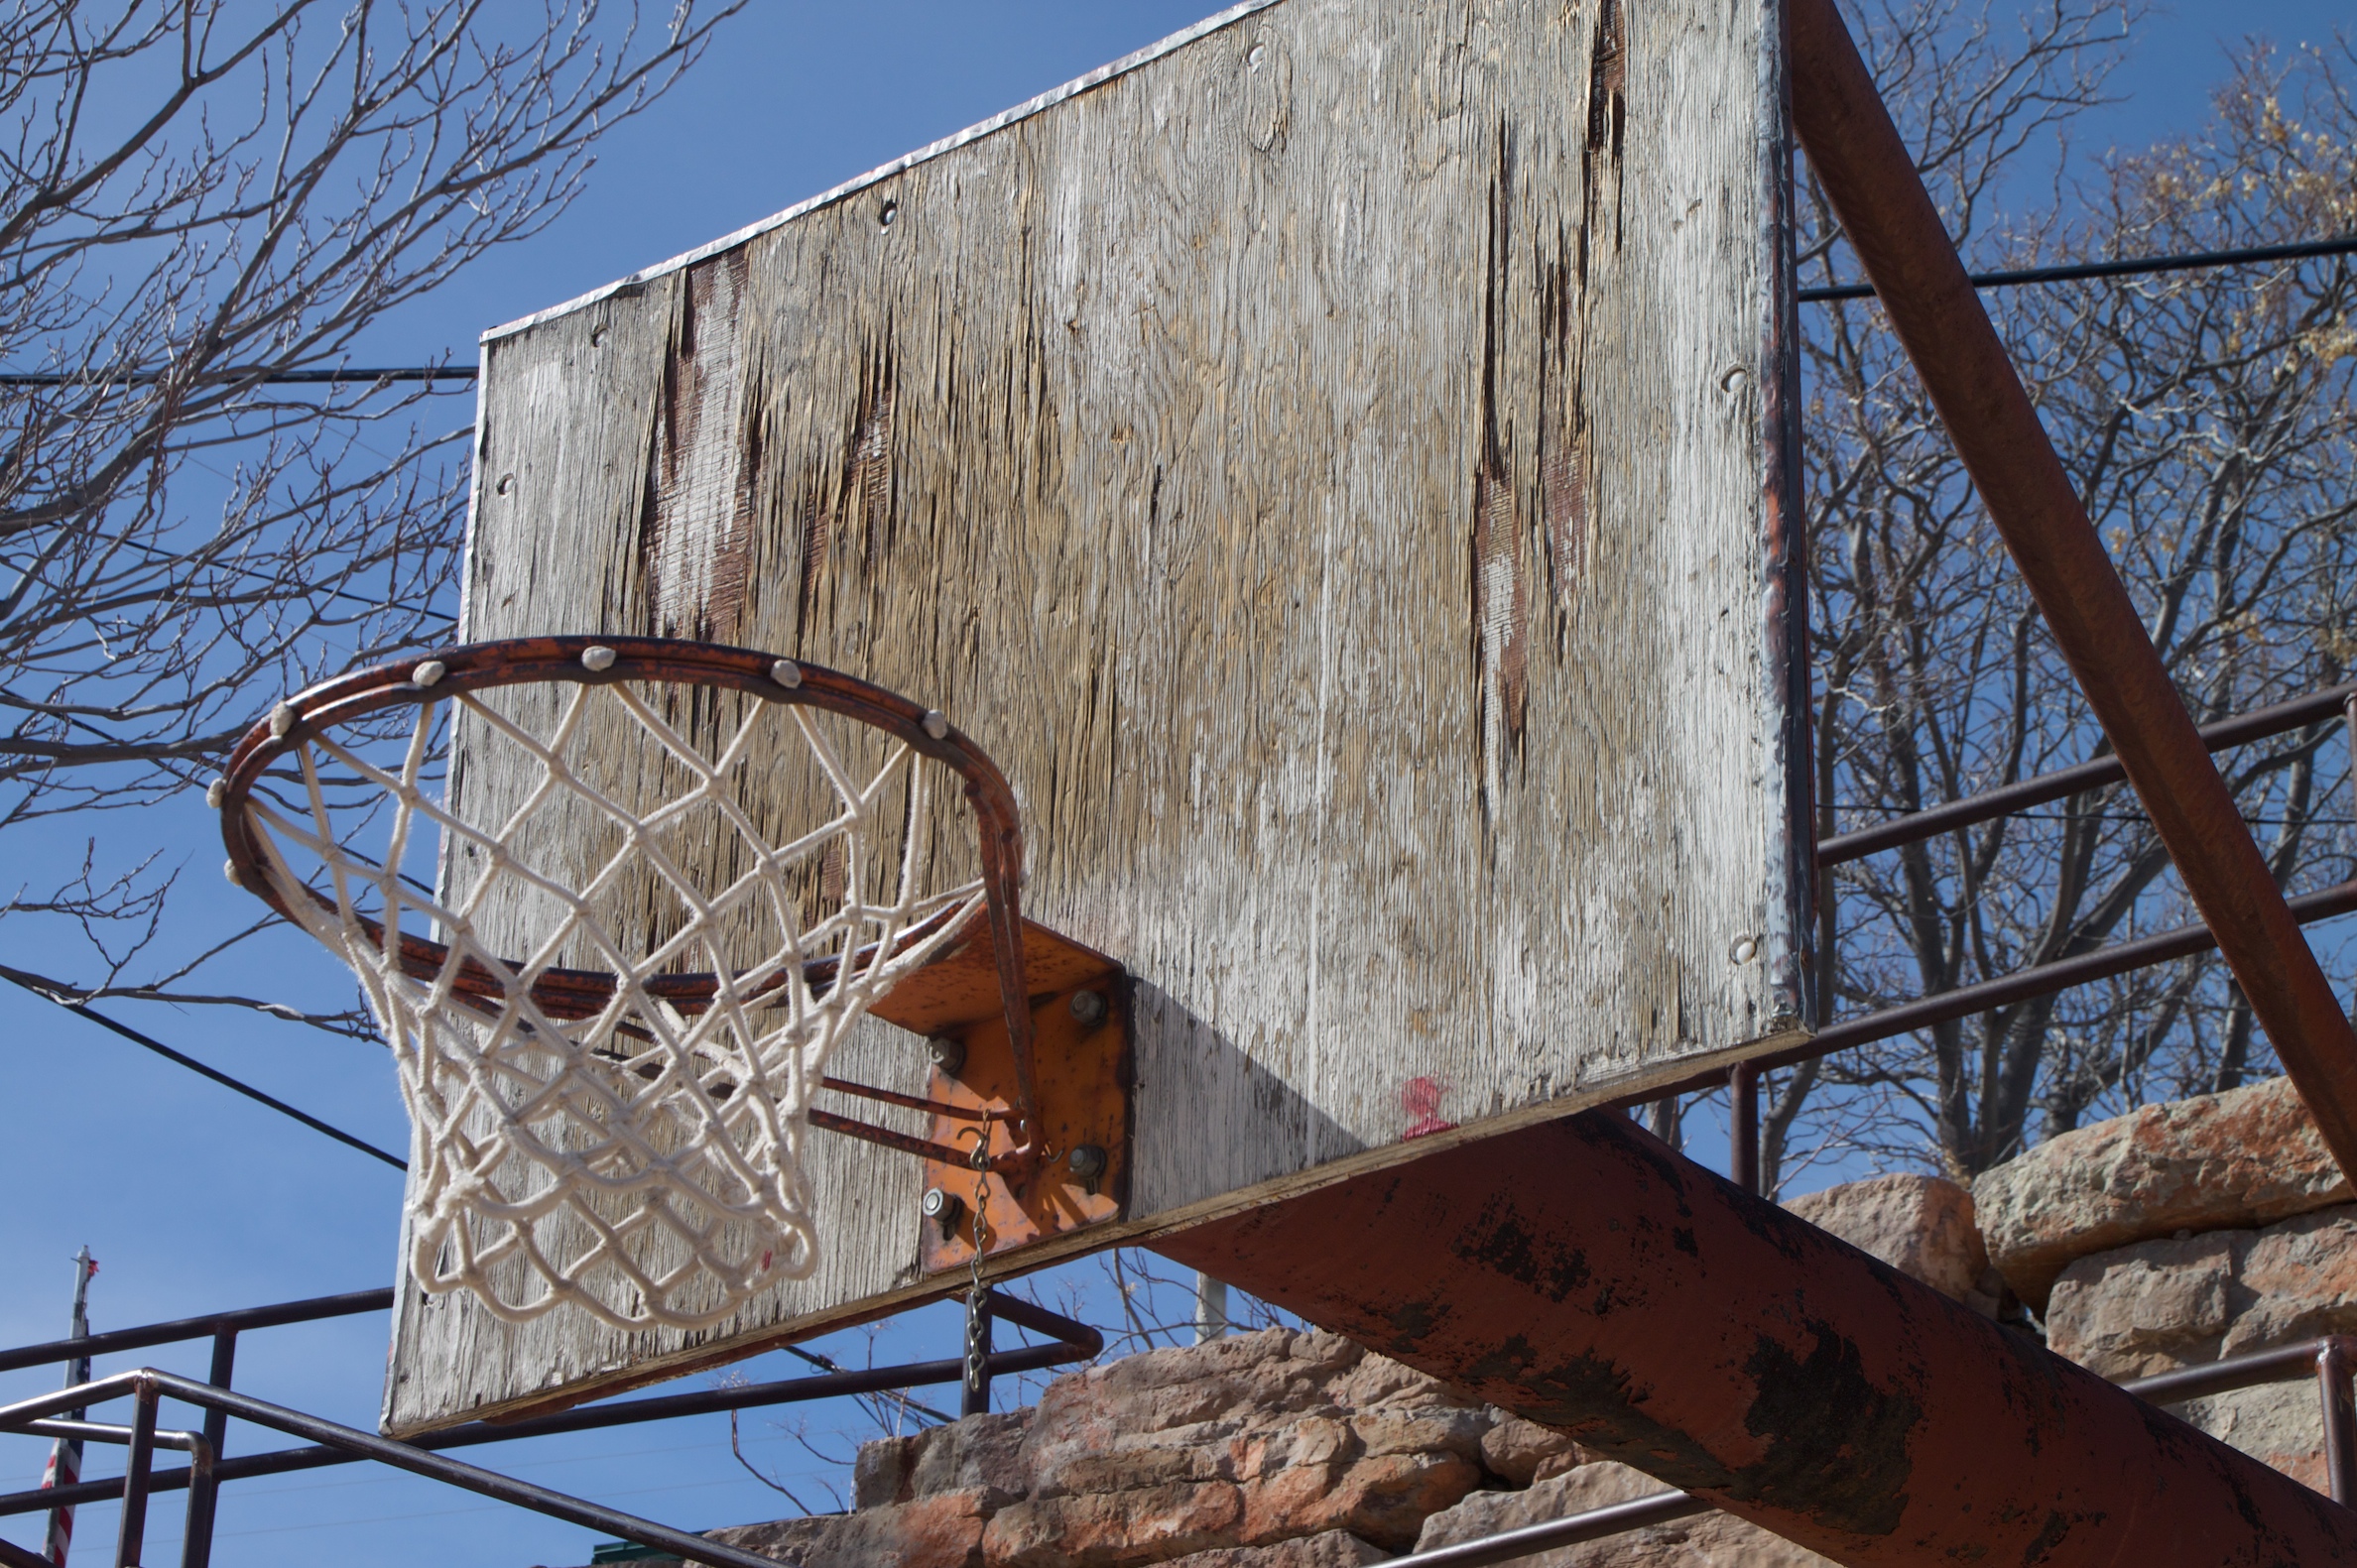
architecture, wood, house, roof, home, facade, arizona, jerome, outdoor structure